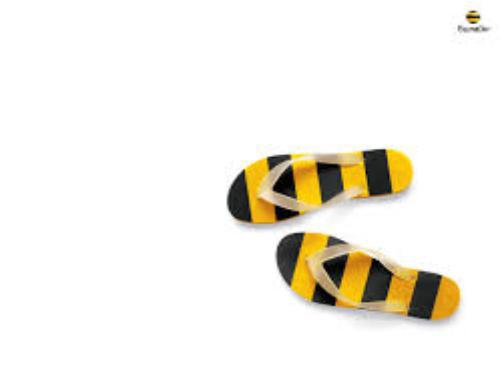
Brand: Beeline
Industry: Others